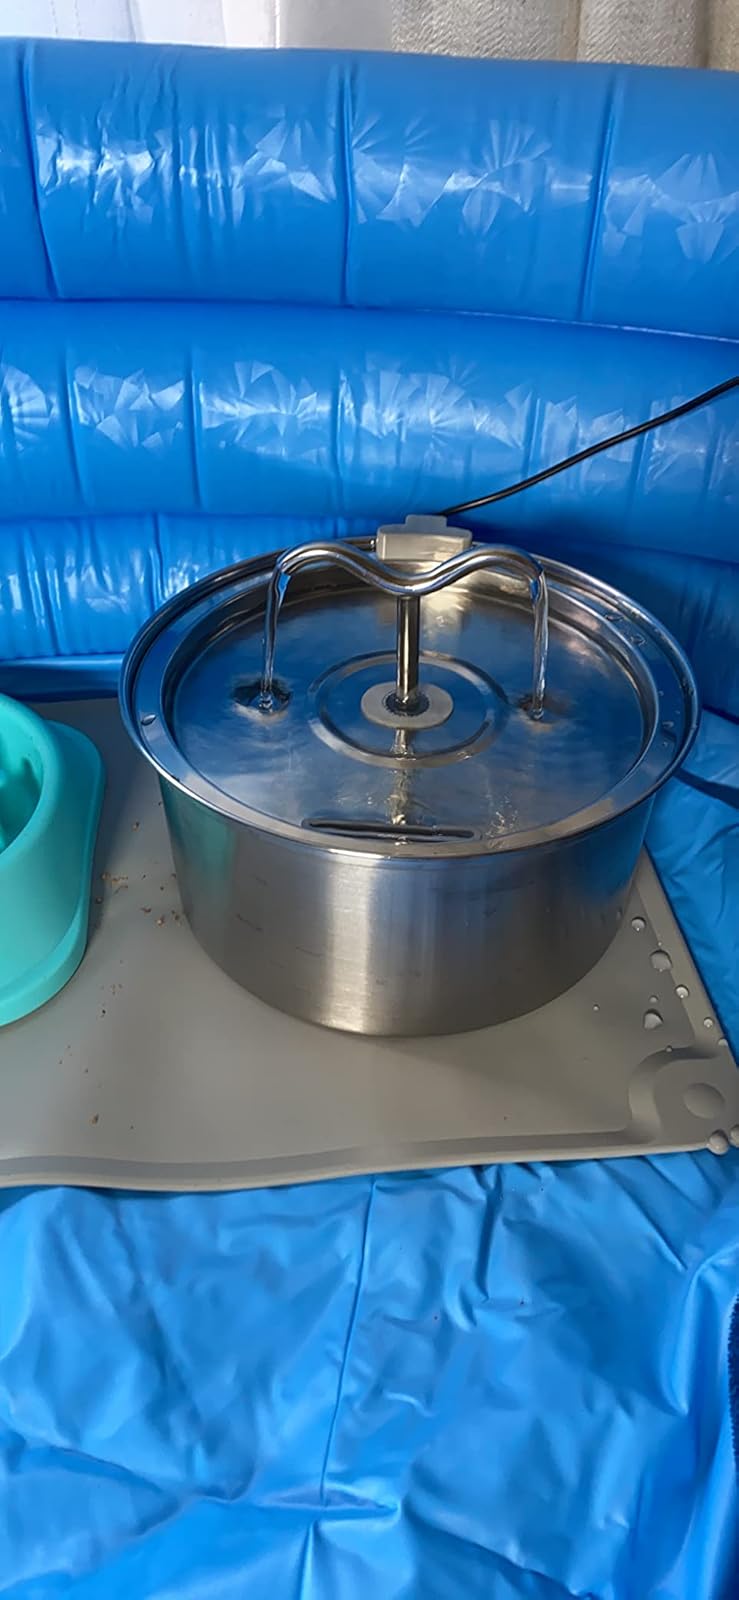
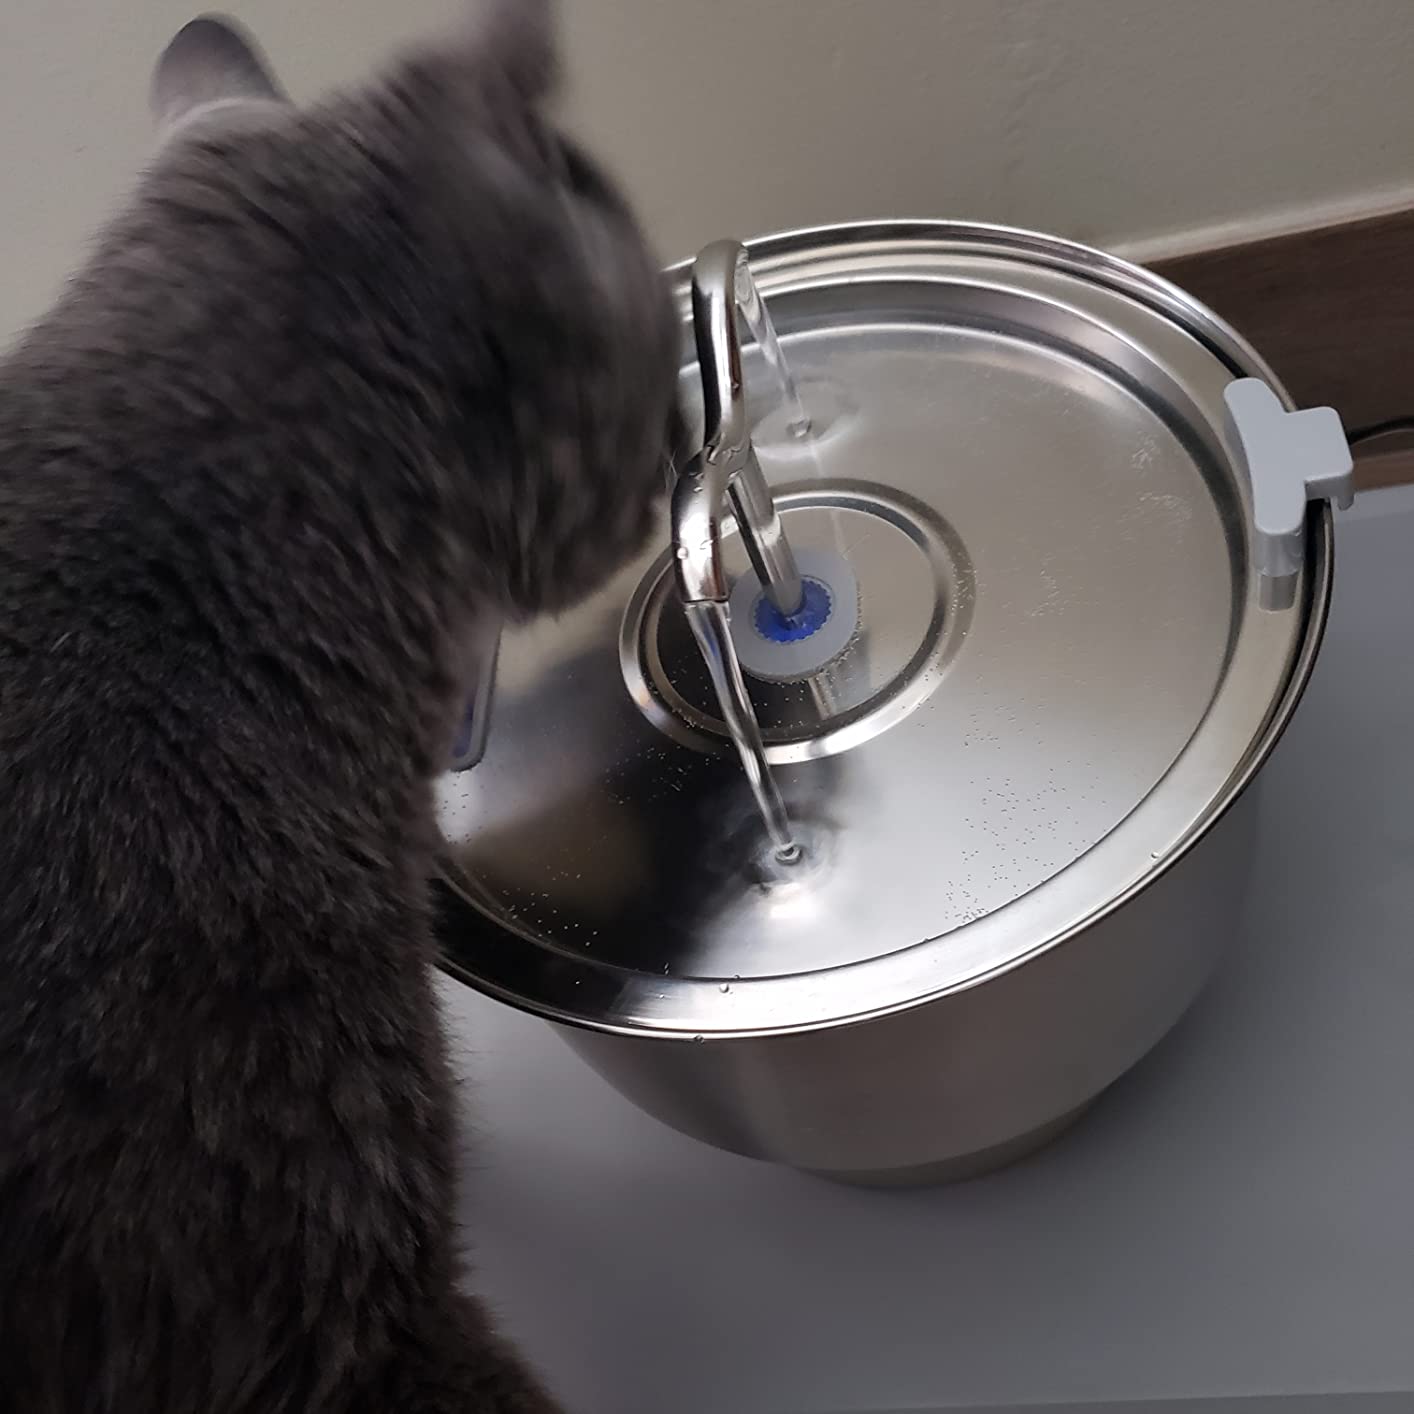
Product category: items_bowl
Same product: yes